Jackson Browne

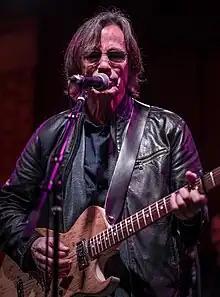
Browne performing at the Unsung Heroes tribute to Eleni Mandell, January 2017

Clyde Jackson Browne (born October 9, 1948) is an American rock musician, singer, songwriter, and political activist who has sold over 30 million albums in the United States.